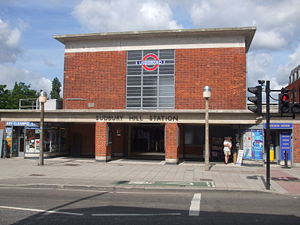
Piccadilly line / Stationer / Uxbridge-gren
Piccadilly line er en London Underground-bane, farvet mørkeblå på netværkskortet. Den er den fjerde travleste bane i Underground-netværket set på årligt passagertal med 210.000.000. Den er primært en dybtliggende bane, der løber fra Nord- til Vestlondon via Zone 1, med et antal overjordiske strækninger, primært i de vestlige dele. Af de 53 stationer, som betjenes, er 25 underjordiske. Den er systemets næstlængste bane, kun overgået af Central line. Den betjener mange af Londons største turistattraktioner, inkl. Harrods, Hyde Park, Buckingham Palace, Piccadilly Circus, Leicester Square og Covent Garden, så vel som Englands største lufthavn, Heathrow.